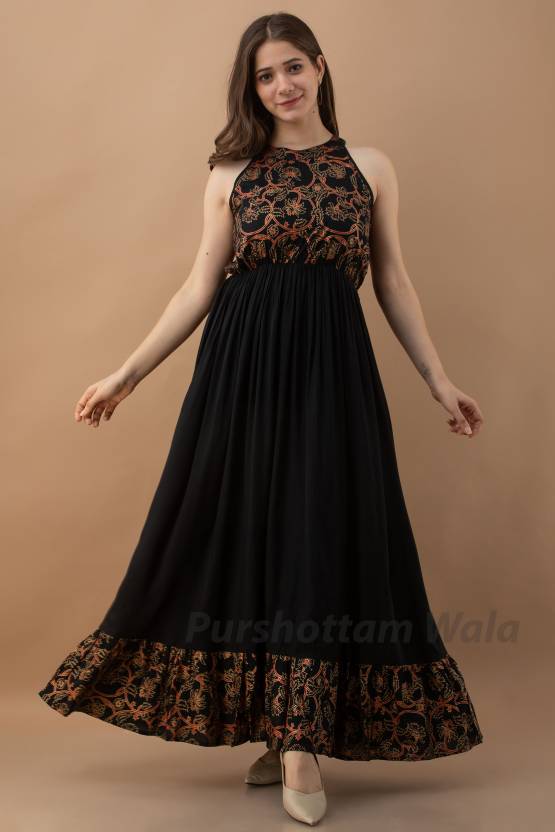
Product: Women Ethnic Dress Black Dress
Price: ₹359
Colors: Black
Pattern: Printed
Description: Spruce up your wardrobe with this dress form Purshottam Wala. This Maxi dress is perfect for a day out with friends or a night of get togethers with family.